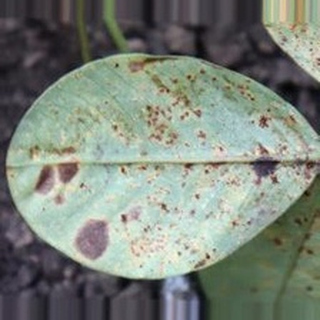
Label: groundnut_rust